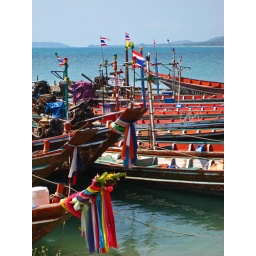
The only way to access the beach we were at is by boat or by foot.